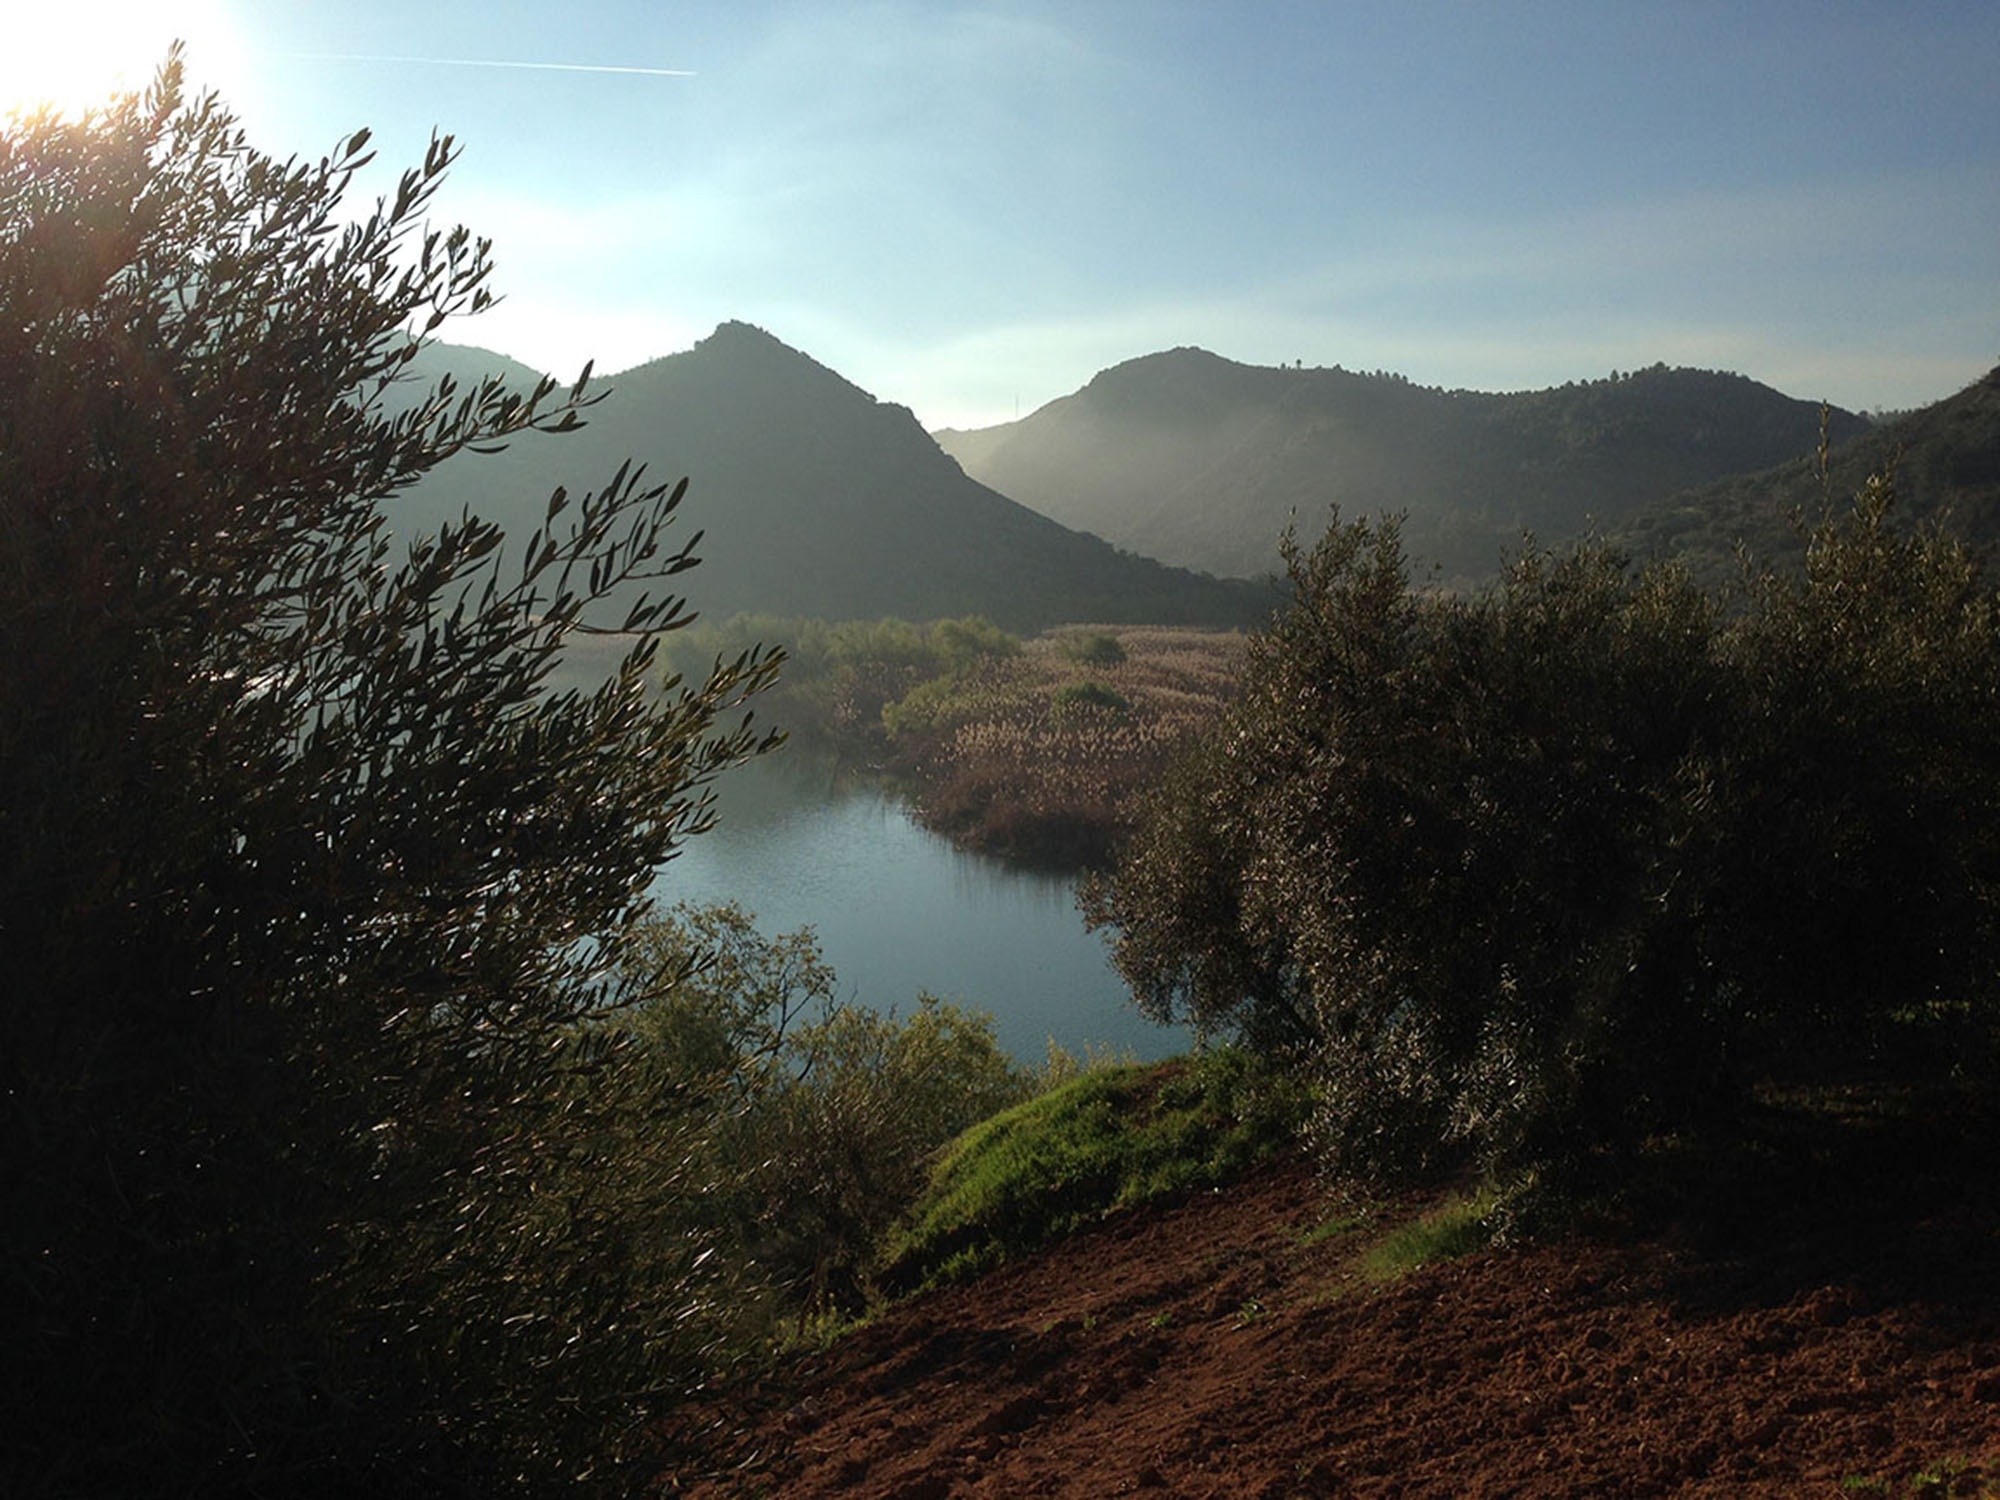
landscape, tree, nature, forest, wilderness, mountain, sunrise, mist, morning, hill, lake, dawn, valley, mountain range, autumn, highland, ridge, backlight, fell, loch, malaga, landform, geographical feature, atmospheric phenomenon, mountainous landforms